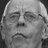
Emotion: sad